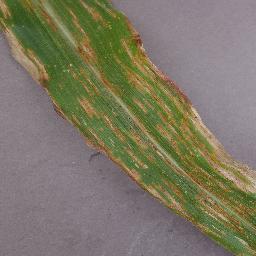
Label: Corn_(Maize)___Northern_Leaf_Blight